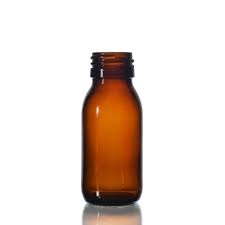
Label: glass